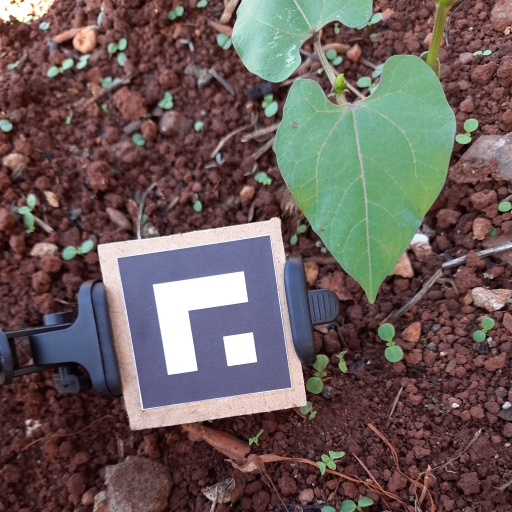
Observations: wavy surface, no eating holes, with soild dust, under shade